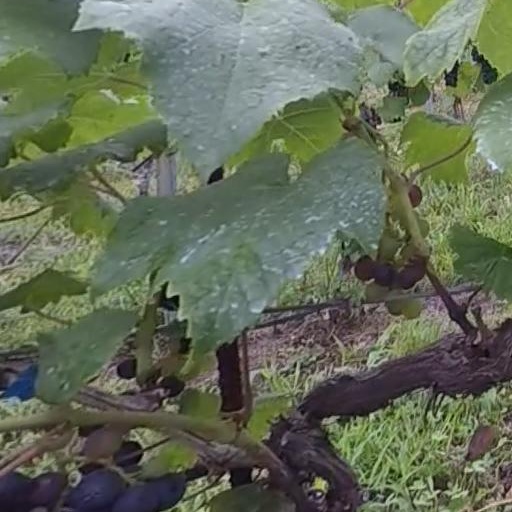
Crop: grape